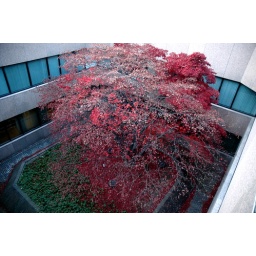
Red tree in the middle of some building